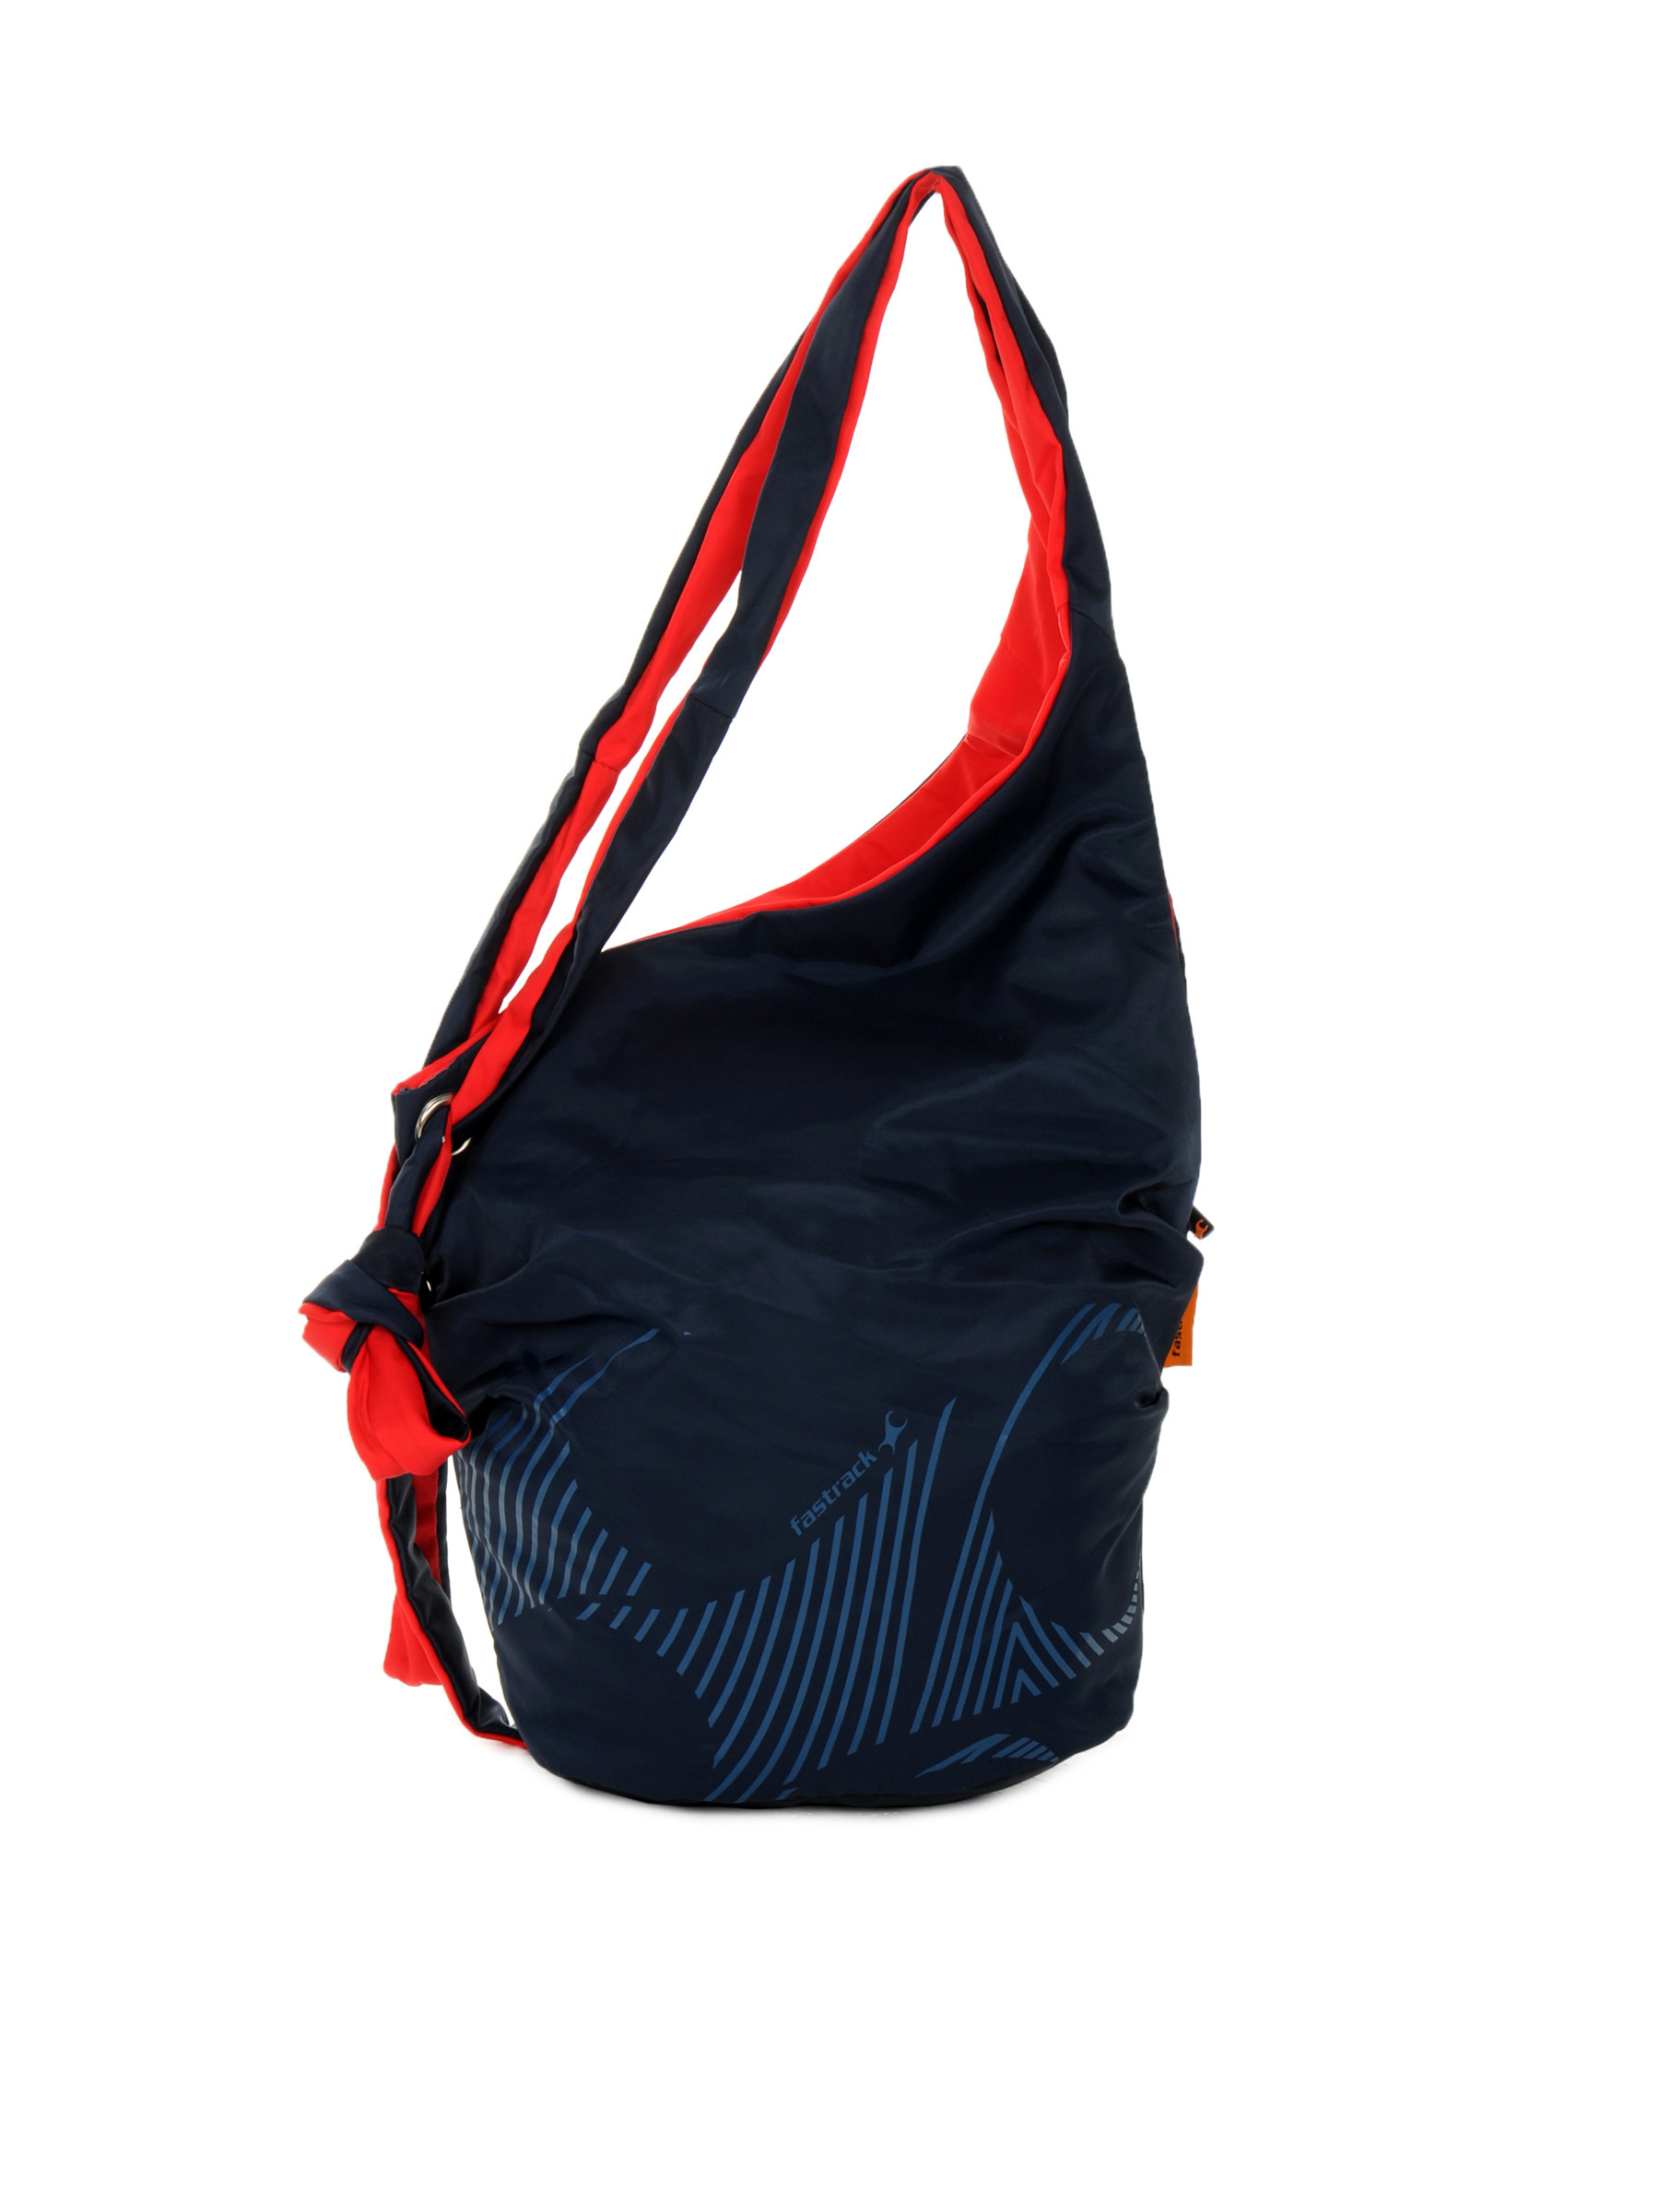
Fastrack Women Polyester Navy Blue HandBag
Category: Accessories / Bags / Handbags
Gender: Women
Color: Navy Blue
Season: Winter 2016
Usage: Casual